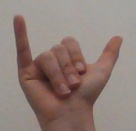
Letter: ya